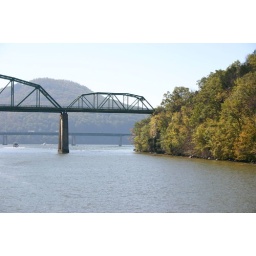
bridge over Tennesse river